Cheetah (character)

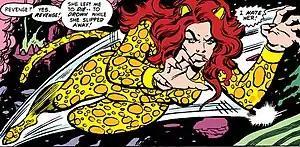
Deborah Domaine as the Cheetah in "Justice League of America" #197 (1981); art by George Pérez and Keith Pollard.

Deborah "Debbie" Domaine was introduced as the niece of Priscilla Rich. She is a debutante like Rich, but feels remorse for her wealthy upbringing and decides to become an environmental activist, meeting Wonder Woman and striking up a friendship with her. Later that same day, Debbie is summoned to her aunt's mansion and finds her there, succumbing to illness before she can reveal her past to Deborah. Kobra's operatives capture Debbie and bring her and Rich's Cheetah costume to Kobra's headquarters. Revealing Rich's past as Cheetah to Debbie, the Kobra operatives torture and brainwash Debbie into becoming the third Cheetah, Rich's replacement.